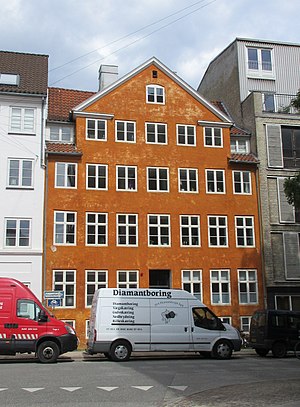
Fredede bygninger i Københavns Kommune, postnummer 11xx
Denne liste over fredede bygninger i Københavns Kommune viser alle fredede bygninger i Københavns Kommune i postnumrene 11xx, bortset fra kirker. Listen bygger på data fra Kulturarvsstyrelsen.